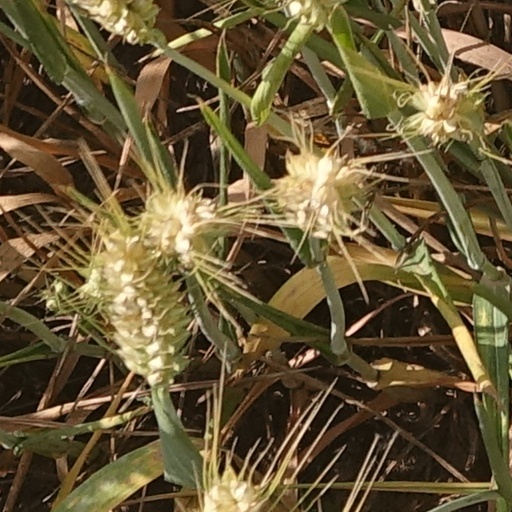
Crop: wheat